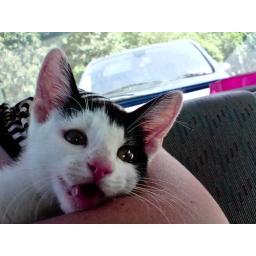
Flipping out in the car on the way home